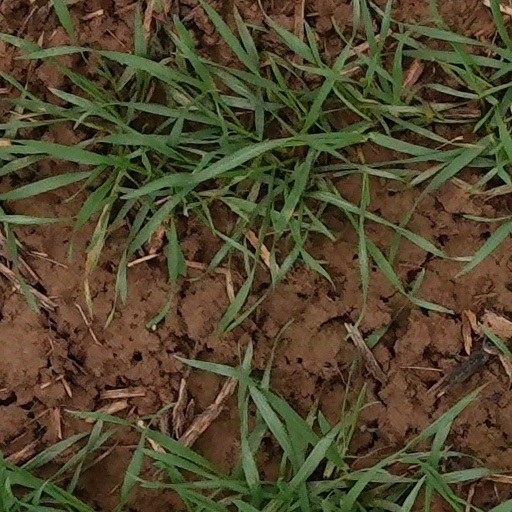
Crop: wheat